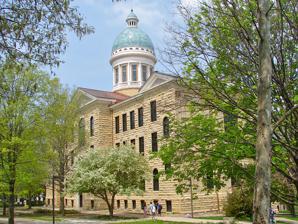
Building: Old Main, Augustana College
Country: United States of America
Year built: 1893
United States historic place Old Main, Augustana College U.S. National Register of Historic Places Show map of Illinois Show map of the United States Location 7th Ave. between 35th and 38th Sts., Rock Island, Illinois Coordinates 41°30′16″N 90°32′58″W / 41.5044°N 90.5495°W / 41.5044; -90.5495 Area less than one acre Built 1884-1893 Architect L.G. Hallberg Architectural style Renaissance Revival NRHP reference No. 75000673 Added to NRHP September 11, 1975 Old Main, Augustana College is an historic building located in Rock Island, Illinois , United States. It was built between 1884 and 1893 on the campus of Augustana College , and it was listed on the National Register of Historic Places in 1975. History Augustana College was established in Chicago in 1860 to educate Swedish immigrants by the Scandinavian Evangelical Lutheran Augustana Synod, now part of the Evangelical Lutheran Church in America . The school moved to Paxton, Illinois in 1863 and then to Rock Island in 1875. Old Main was constructed from 1884 to 1893. It was dedicated as Memorial Hall in 1889 although it was still incomplete. The building's design was based on a similar building at the University of Uppsala in Sweden , which was the alma mater of many of the college's early faculty. The dome, however, was not part of the building's original design. The building in Uppsala features a crenelated octagon-shaped tower. A dome was believed to be more American, and so it was chosen to top the building. The original cost to build the building is estimated at $75,000. A third of the money was donated by a local industrialist, Philander Lathrop Cable. Cable Hall, on the second floor of the building, was restored to look like a 19th-century classroom. A $13 million renovation of the building was begun in July 2010. The stone on the building's exterior was washed and tuck pointed, and the old windows were replaced. The building's dome, which was painted metal, was covered in a copper that has a pre-treated patina to give a weathered, bluish-green look. Architecture The Renaissance Revival -style building was designed by L.G. Hallberg of Chicago and E.S. Hammatt of Davenport . A large central pediment with four two-story pilasters dominate in main façade of the building over the main entrance. Smaller pediments flank the ends of the façade and help to give the structure a balanced appearance. The exterior walls feature heavy textured stone on the ground level and smooth masonry walls on the second and third levels of the building. The buff-colored dolomite limestone was quarried near LeClaire, Iowa . It is the same quarry that produced the stone blocks that were used to build the shops on nearby Rock Island Arsenal . The dome on top of the building is based on 16th-century Italian designs. References